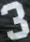
Number: 3